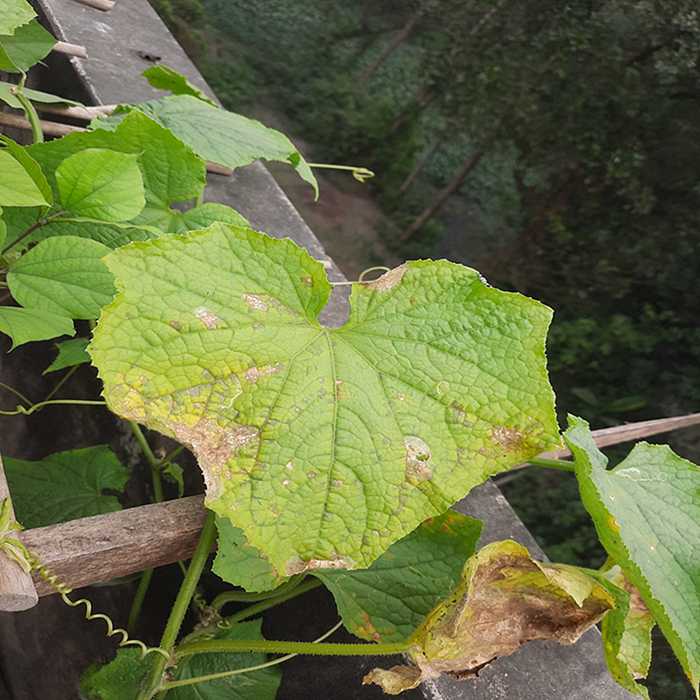
Plant: Cucumber
Label: Anthracnose lesions